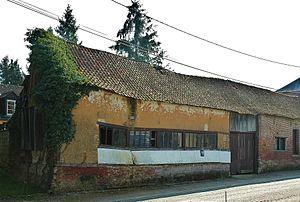
Doudelainville est une commune française située dans le département de la Somme, en région Hauts-de-France.